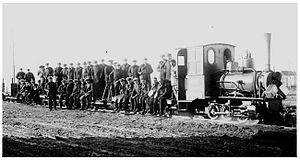
Le Ferrocarril Austral Fueguino, plus connu sous le nom de Train du bout du monde, est une ligne ferroviaire de la province de Terre de Feu, Antarctique et Îles de l’Atlantique Sud au sud de l'Argentine, qui relie la ville d'Ushuaïa au parc national Tierra del Fuego.